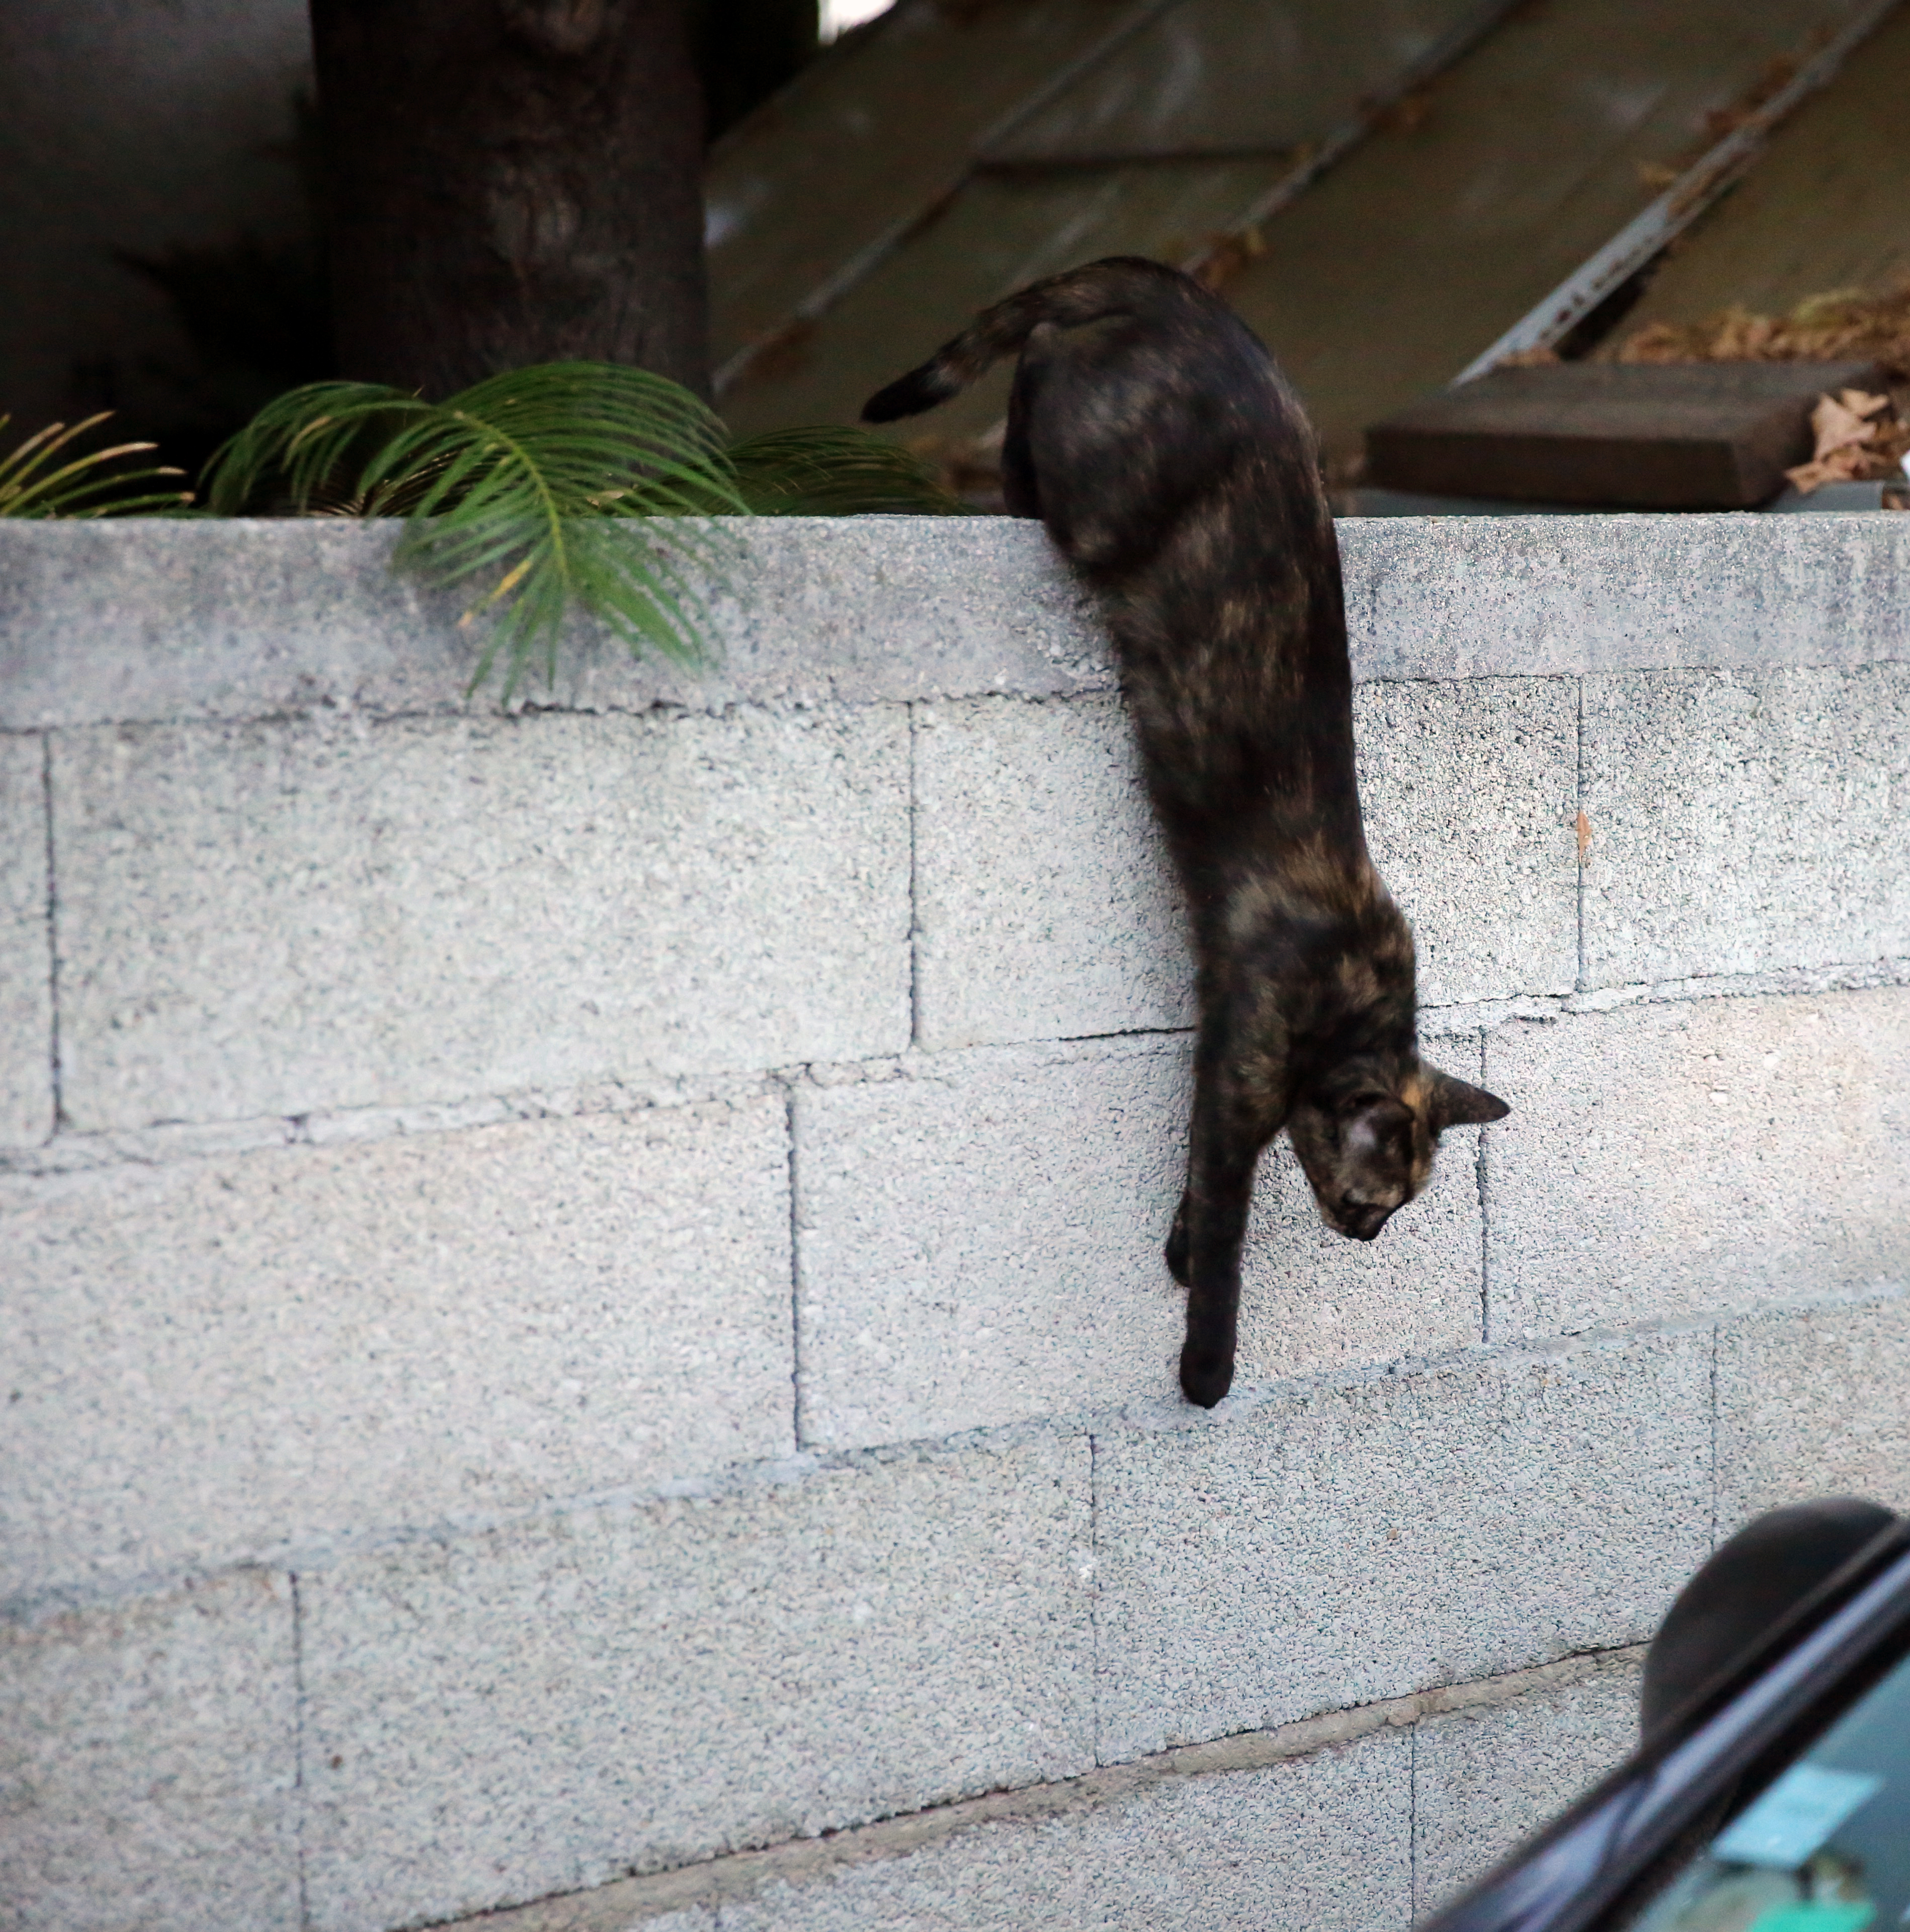
outdoor, jump, jumping, france, europe, cat, canon, mammal, fauna, pets, cats, animals, vertebrate, mur, isasza, southfrance, sdfrankreich, zuidfrankrijk, languedocroussillon, hrault, montpelliermtropole, eos5d, jacou, bondir, springen, katzen, exterieur, poezen, katten, sauts, meineumgebung, mijnomgeving, small to medium sized cats